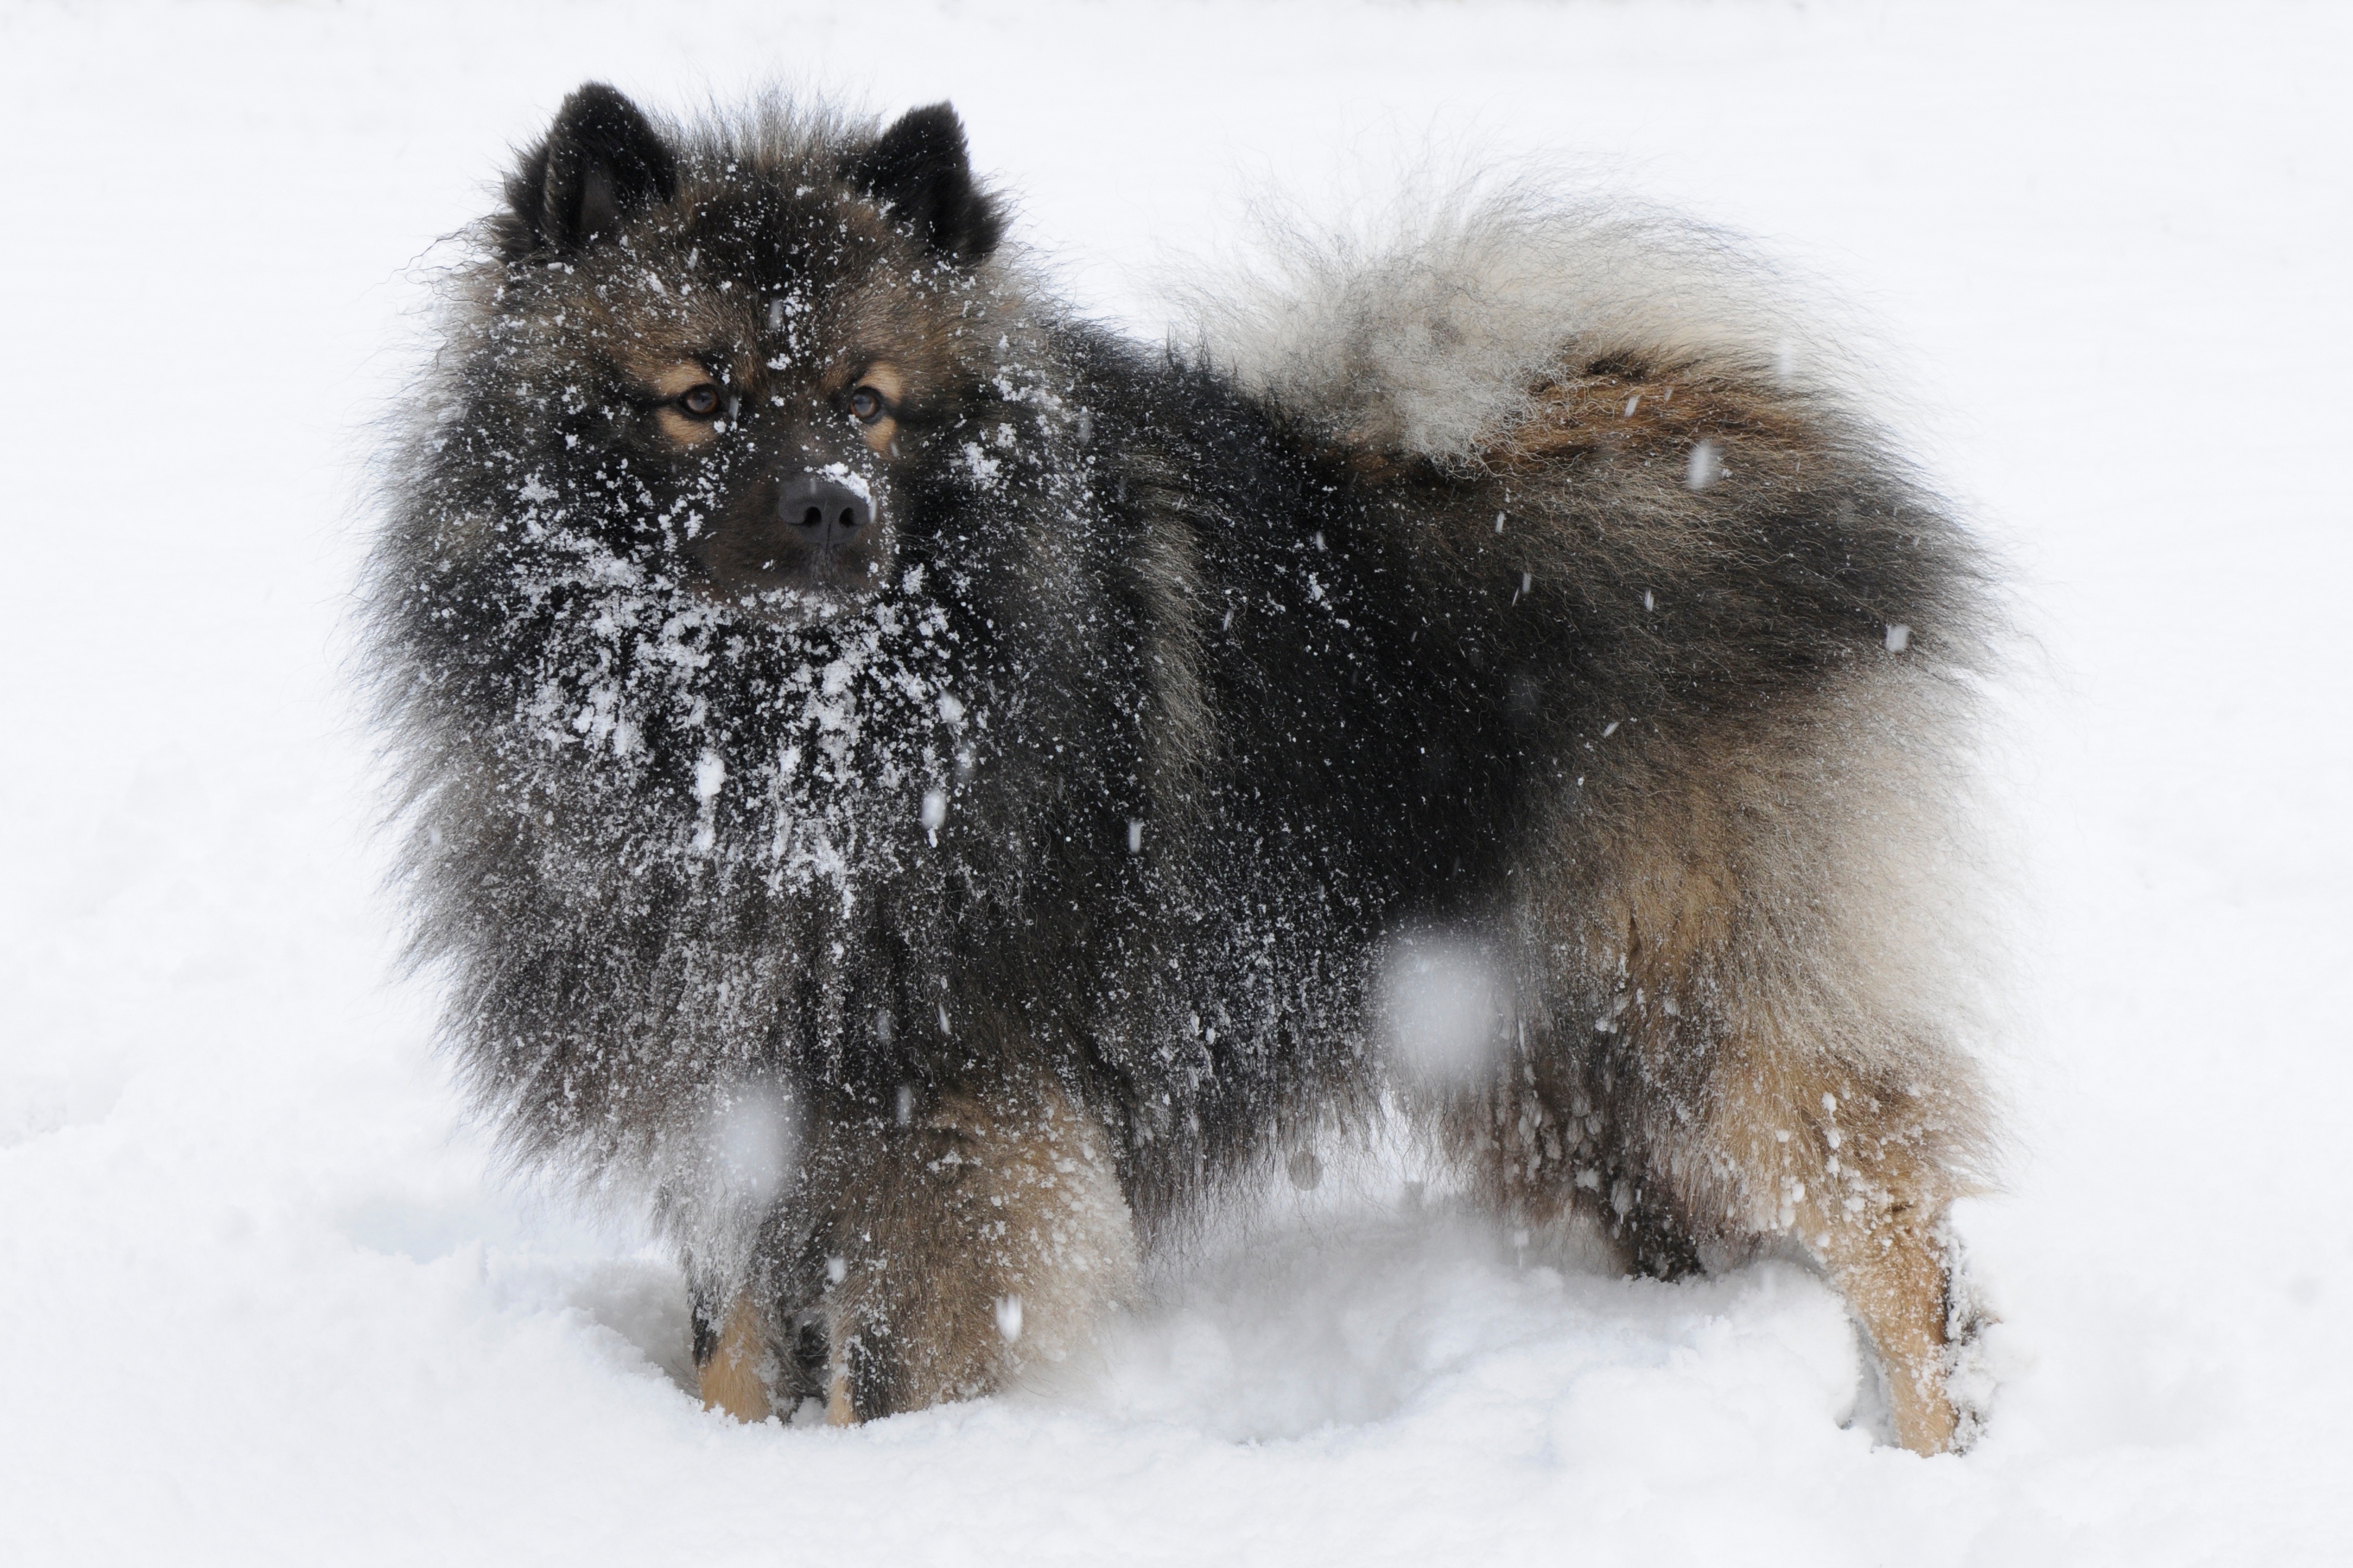
snow, winter, dog, weather, mammal, vertebrate, dog breed, pomeranian, keeshond, dog like mammal, carnivoran, dog breed group, greenland dog, dog crossbreeds, eurasier, finnish spitz, german spitz mittel, german spitz, german spitz klein, finnish lapphund